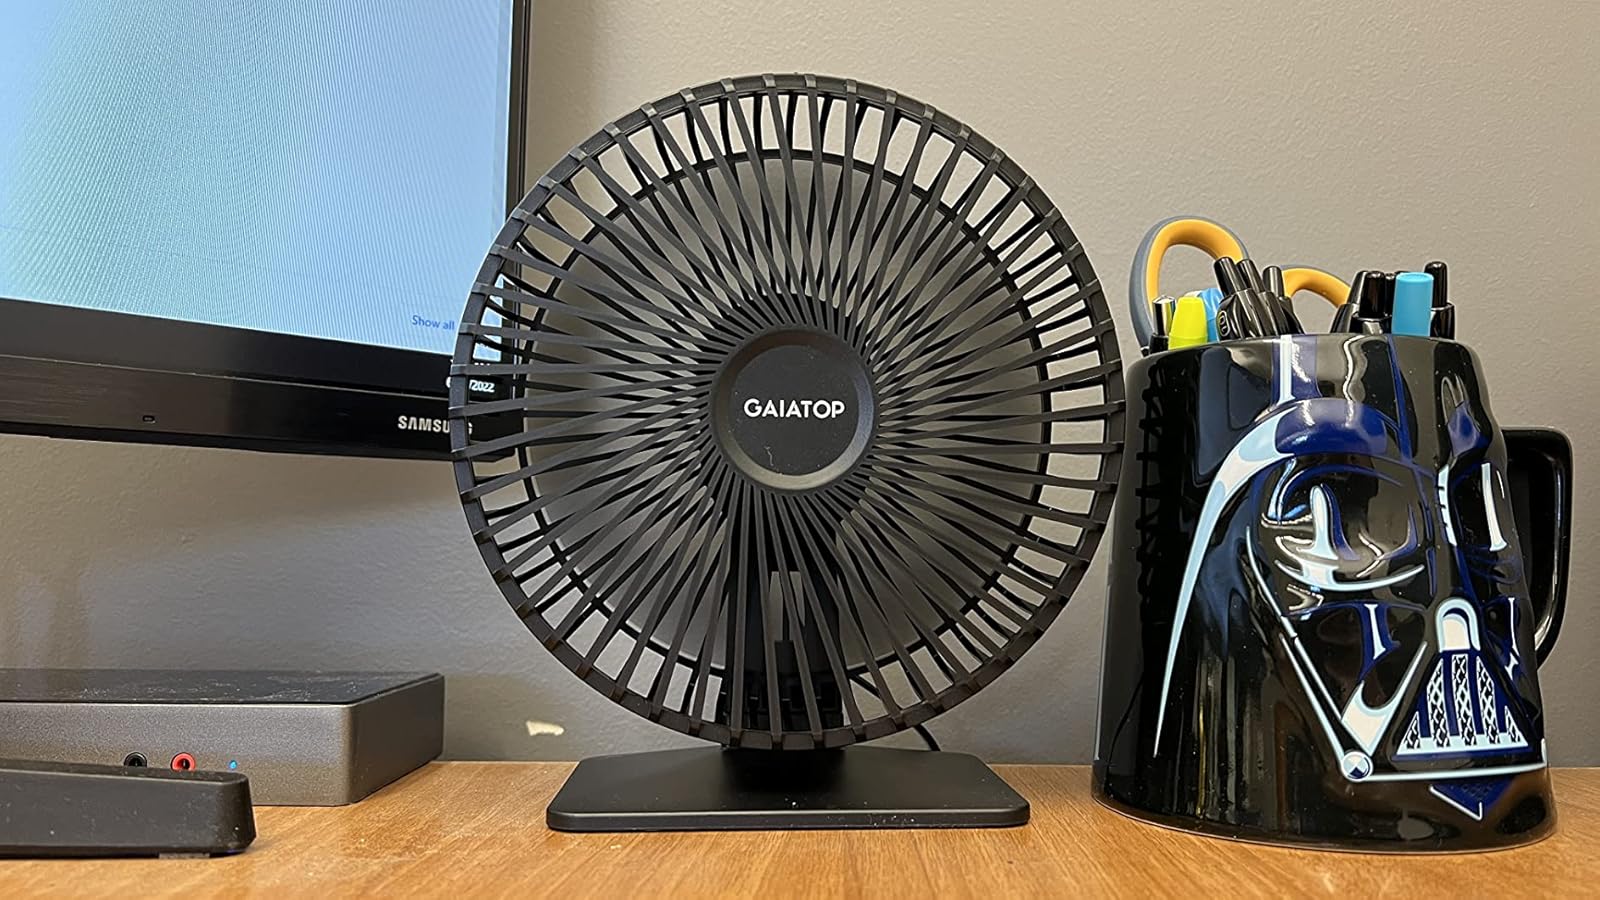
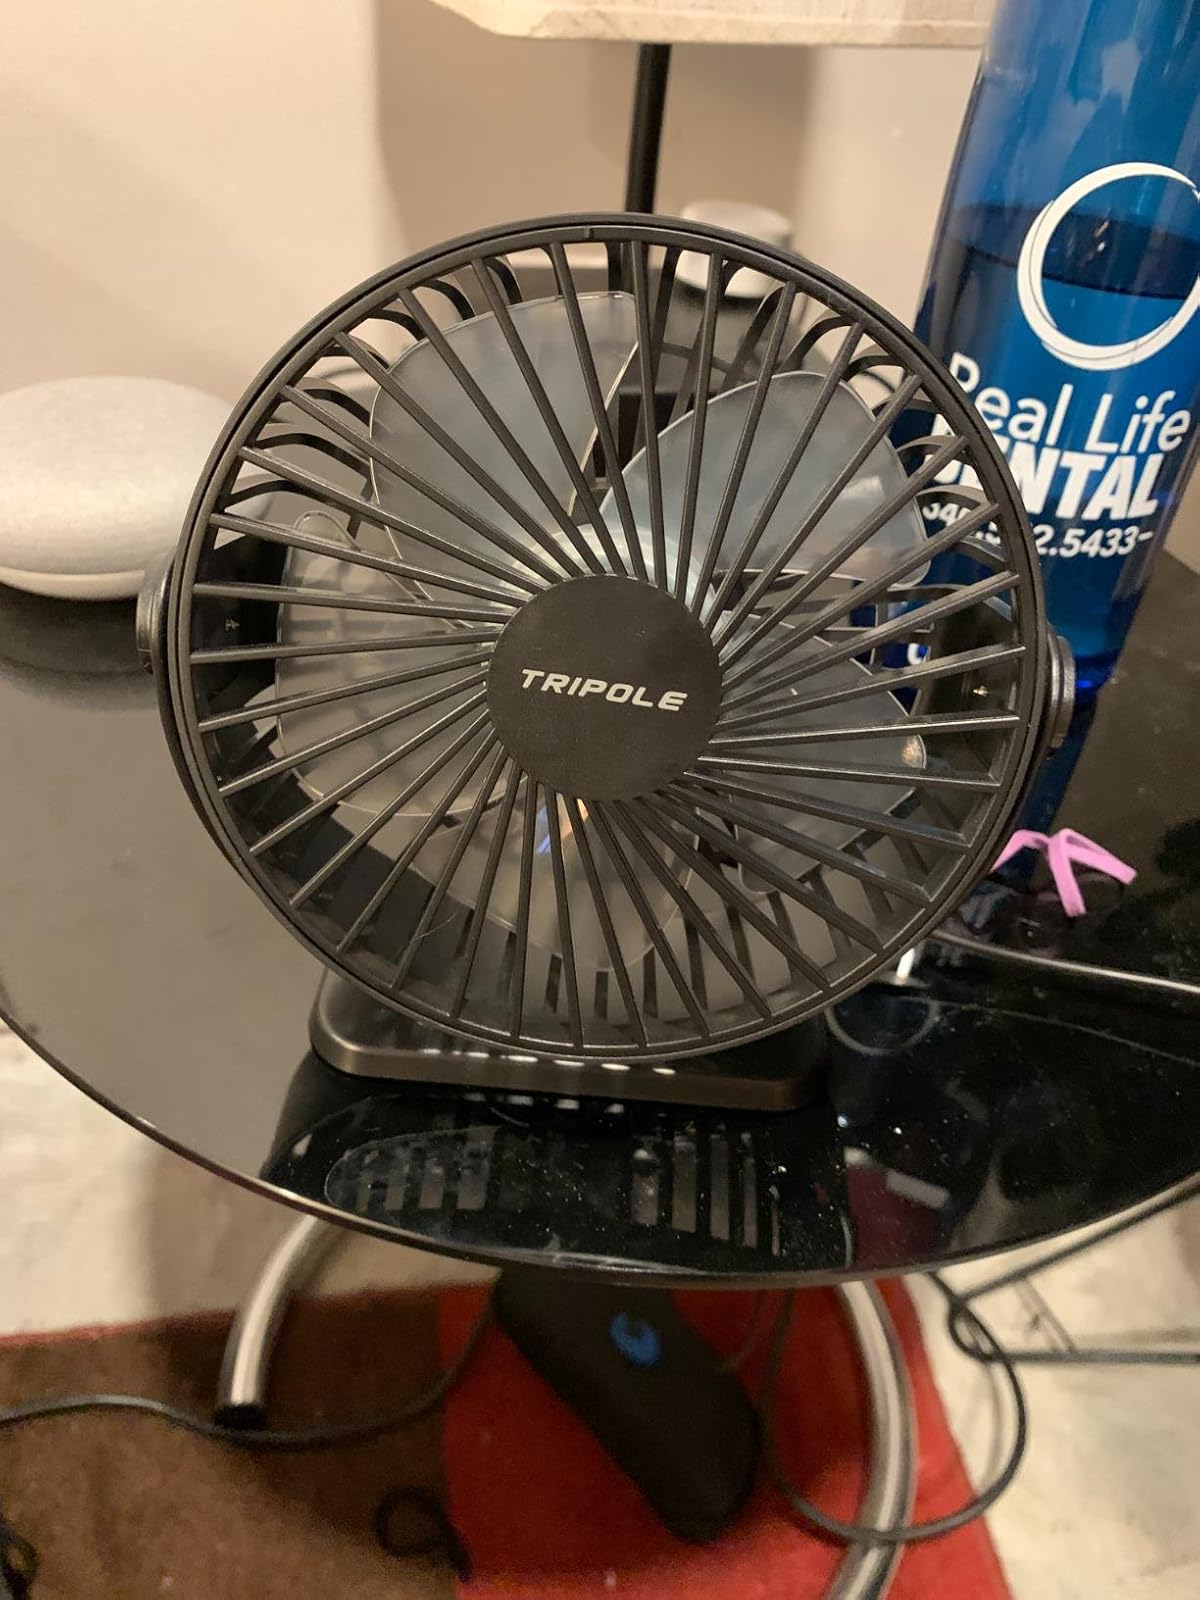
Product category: fan
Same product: no